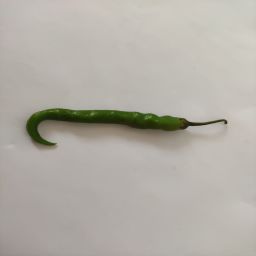
Crop: Chile Pepper
Quality: Ripe